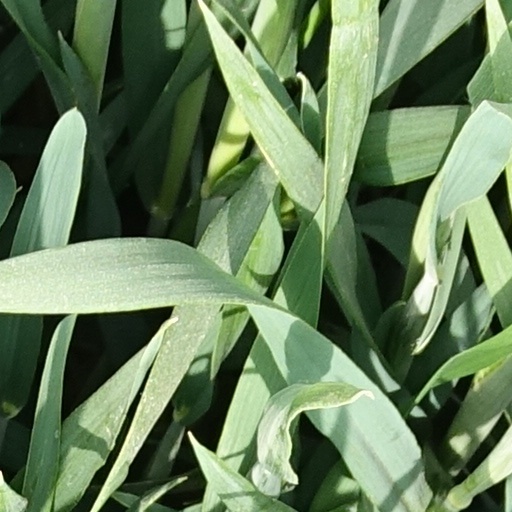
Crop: wheat